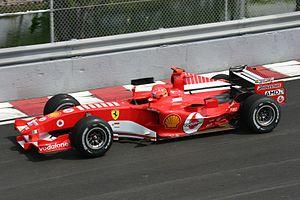
La Ferrari F2005 est la monoplace de Formule 1 engagée par la Scuderia Ferrari en Championnat du monde de Formule 1 2005, avec à son volant Michael Schumacher et Rubens Barrichello. L'Italien Luca Badoer et l'Espagnol Marc Gené sont les pilotes d'essais. Elle est présentée à Maranello le 25 février 2005.